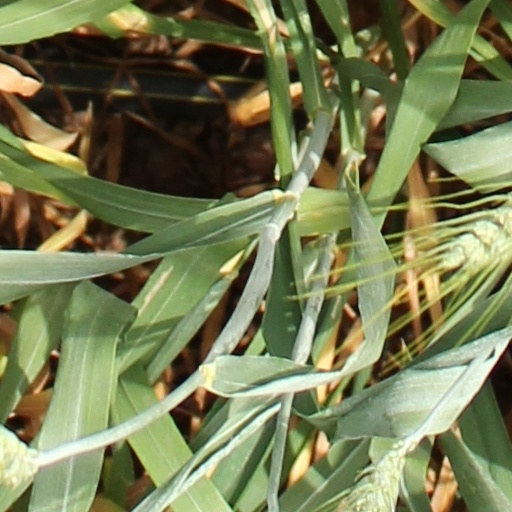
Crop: wheat